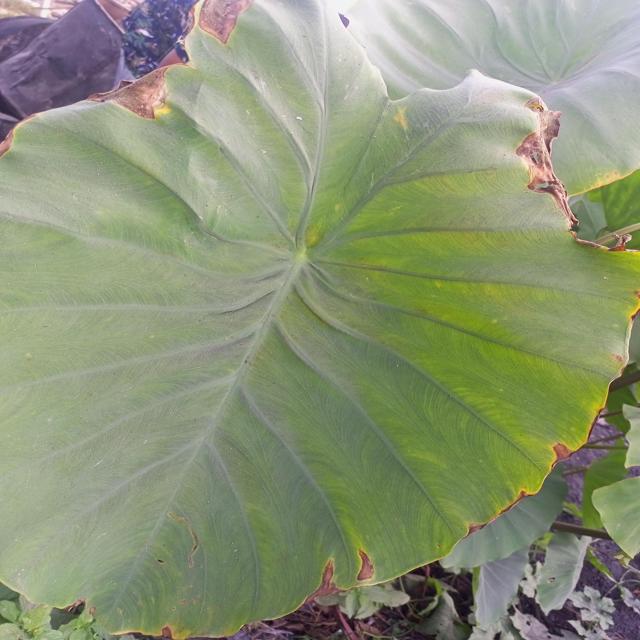
Label: Late_Blight